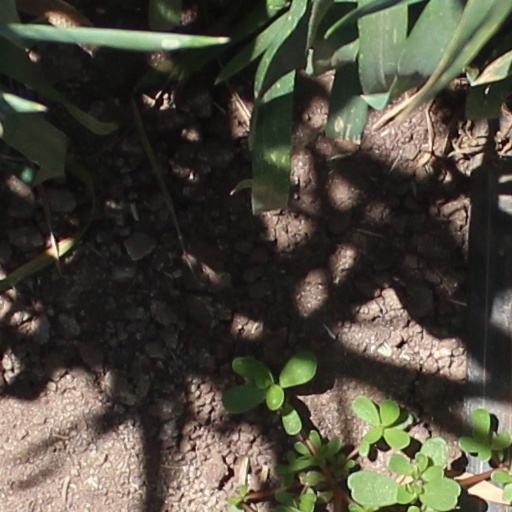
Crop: wheat